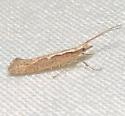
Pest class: diamondback_moth